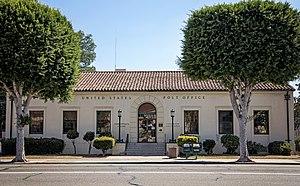
This is a list of the National Register of Historic Places listings in Nevada County, California.